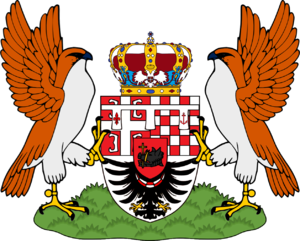
Armoiries du prince Tomislav de Yougoslavie Српски / srpski: Грб принца Томислава (Александровог) Карађорђевића Srpski (latinica)‎: Grb princa Tomislava (Aleksandrovog) Karađorđevića
Tomislav Karađorđević, prince de Yougoslavie, est né le 19 janvier 1928 à Belgrade, dans le Royaume des Serbes, Croates et Slovènes, et mort le 12 juillet 2000 à Topola, en Serbie. Deuxième fils du roi Alexandre Iᵉʳ de Yougoslavie, c'est un membre de la dynastie des Karađorđević.